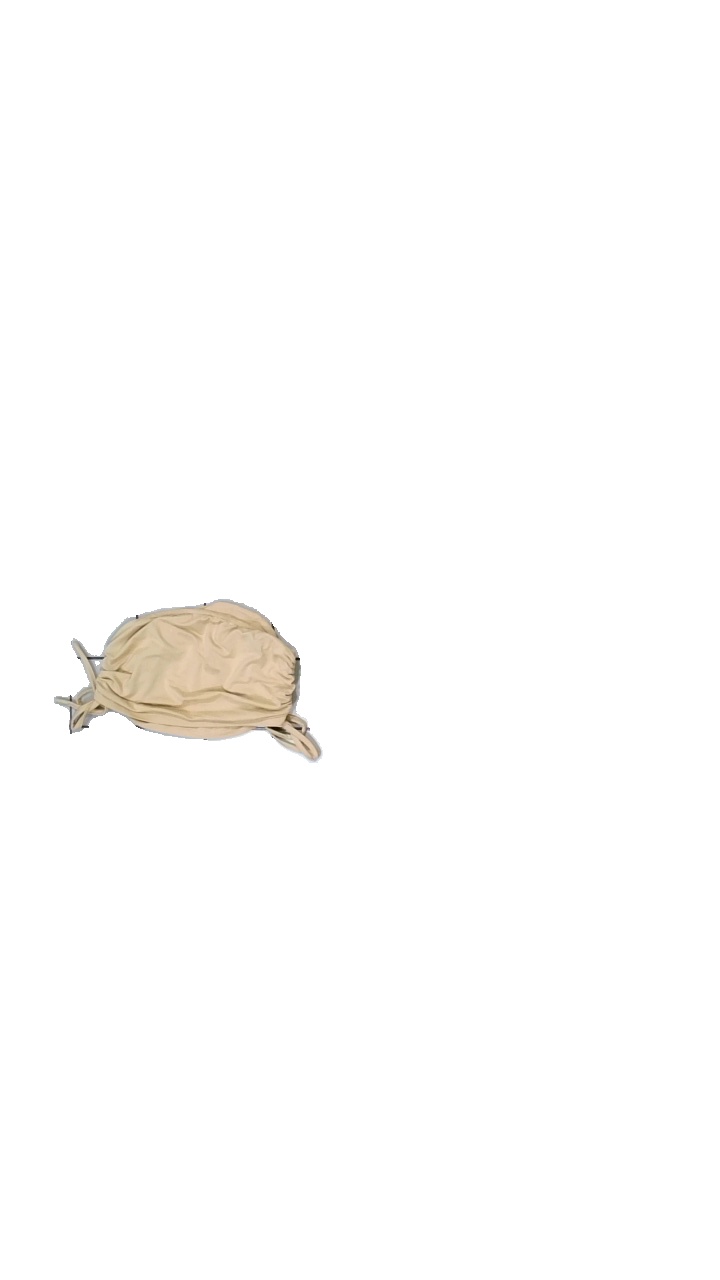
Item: Top (Ladies)
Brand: Missing
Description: beige cropped top with side details
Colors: Beige
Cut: Cropped
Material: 100% Polyester
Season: All
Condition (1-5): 5
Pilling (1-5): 5
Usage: Reuse
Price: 50-100